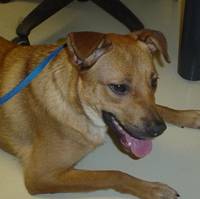
Label: dogs